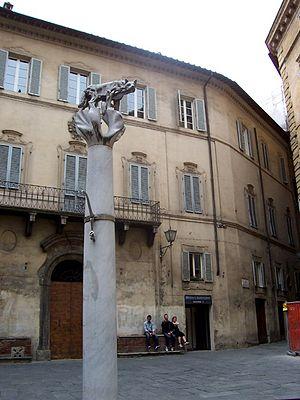
La Piazza di Postierla est une place du centre historique de Sienne située à la fin de la via di Città. Y débutent la via del Capitano et la via Stalloreggi.